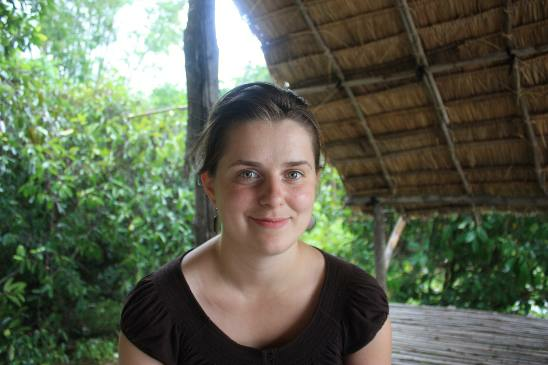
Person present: Yes